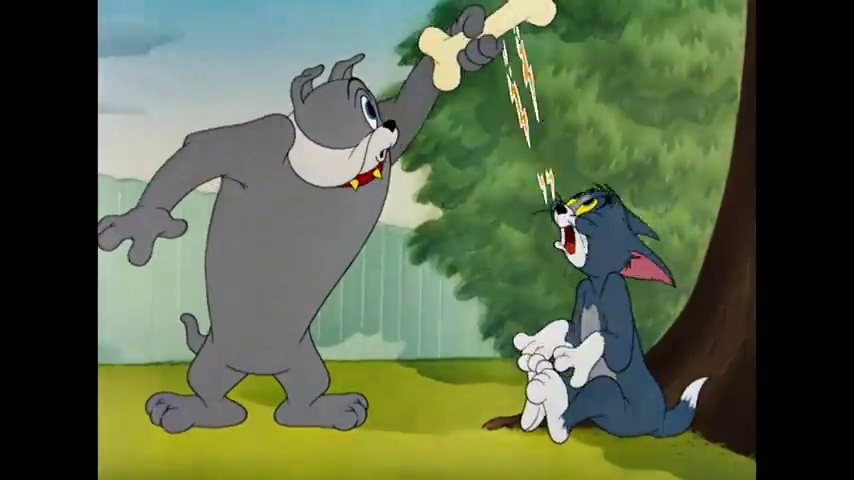
Portrait style: Cartoon Portrait